Laurens van der Meulen

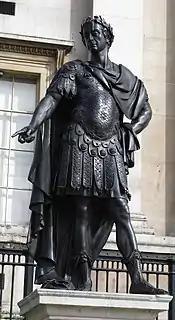
Statue of James II, Trafalgar Square

Laurens van der Meulen, also Laureys or Laurent van der Meulen, known in England as Laurence Vander Meulen (1643–1719), was a Flemish sculptor, painter and frame-maker who, after training in his native Mechelen, worked for some time in England. He is best known there for having created the statue of King James II now in Trafalgar Square, together with the Flemish sculptor Peter van Dievoet, while working in the workshop of Grinling Gibbons. He is also known for his wood carvings of frames and medallions.